Women's sports in the United States

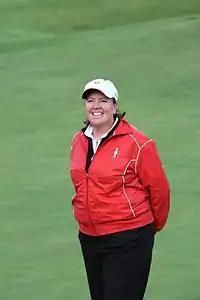
Meg Mallon is a highly respected American golfer who won six major championships and 18 LPGA Tour events during her distinguished career.

The LPGA (Ladies Professional Golf Association) was founded in 1950 and is the longest-running women's professional sports association. The LPGA Tour boasts several significant tournaments, including its five major championships that are key highlights of the women's golf calendar. The U.S. Women's Open, established in 1946, is renowned for its historic prestige and challenging courses. The Chevron Championship, founded in 1972, is celebrated for its dramatic finishes at Mission Hills Country Club. The Women's PGA Championship, first played in 1955, is organized by the PGA of America and stands as a testament to competitive excellence. The Women's British Open, previously known as the Women's British Open, has been a major since 2001 and is known for its demanding links courses. These tournaments underscore the LPGA Tour's prominence in women's golf, showcasing top talent and contributing to the sport's global appeal. The Evian Championship founded 30 years ago in 1994 on the Ladies European Tour (LET) as the Evian Masters, it is one of two major championships on the LET. Nancy Lopez is an iconic figure, known for her 48 LPGA Tour wins and three major titles, as well as her four Player of the Year awards. Betsy King, with 34 LPGA victories and six major championships, is celebrated for her consistent excellence, while Patty Sheehan, with 35 wins and six majors, is renowned for her competitive spirit and skill.